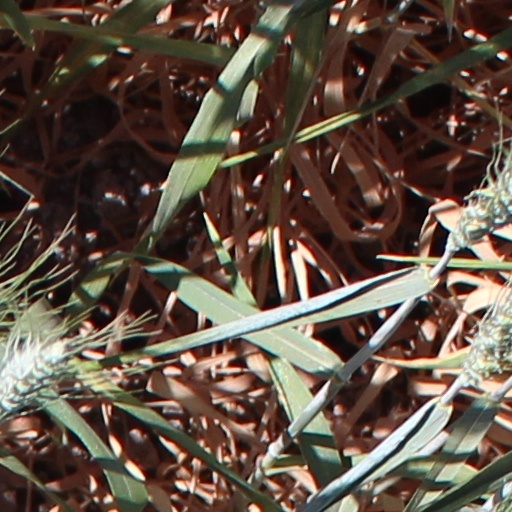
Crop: wheat